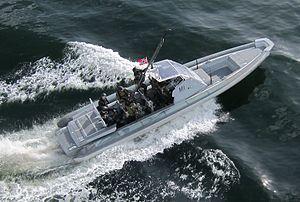
Le Forsvarets spesialkommando est une unité des forces spéciales norvégiennes qui fut créée en 1982 en raison d'un risque terroriste accru contre les intérêts du pays et visant principalement les plates-formes pétrolières en mer du Nord. C'est d'ailleurs l'une des seules unités au monde capable d'être parachutée directement sur une plate-forme pétrolière. Le FSK travaille en collaboration avec le Hærens Jeger Kommando car ils sont implantés sur la même base, ils disposent de compagnies de soutien et de logistique communes et du même commandement opérationnel, le FSK/HJK. Le HJK a toutefois une vocation plus aéroportée et il est plus orienté vers le renseignement.